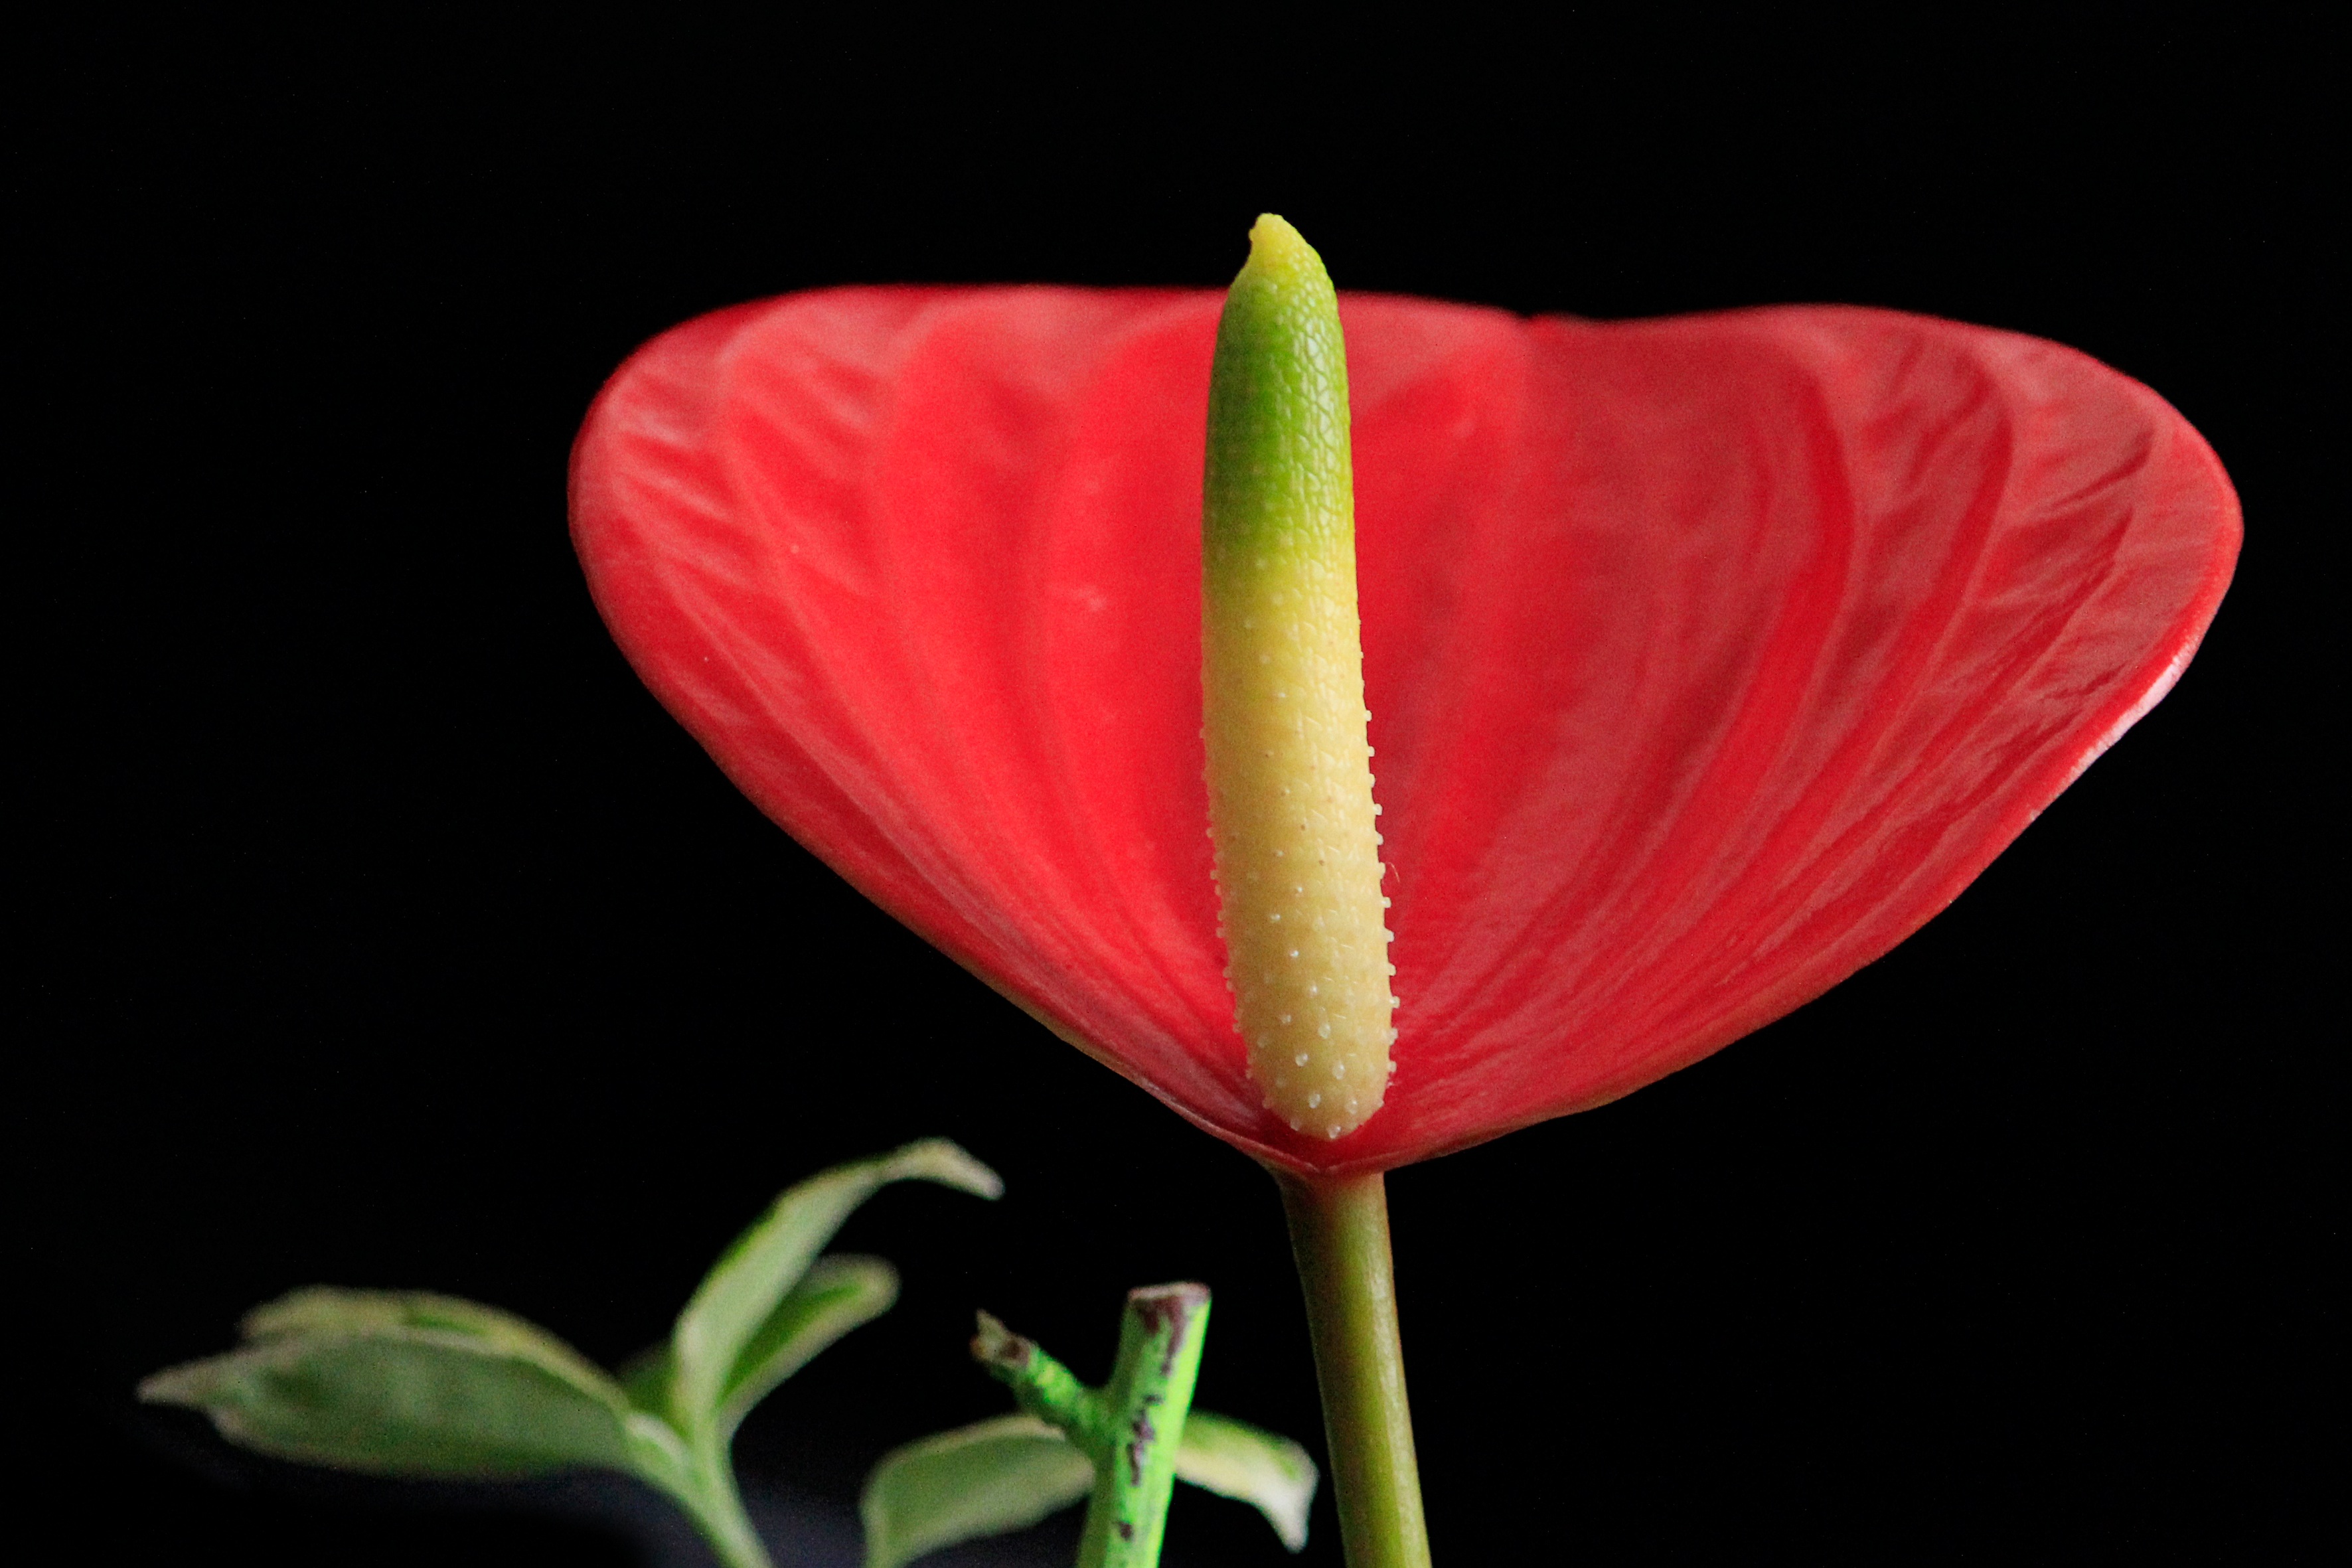
blossom, plant, flower, petal, bloom, red, flora, wildflower, close up, anthurium, bud, macro photography, still life photography, plant stem, computer wallpaper, poppy family